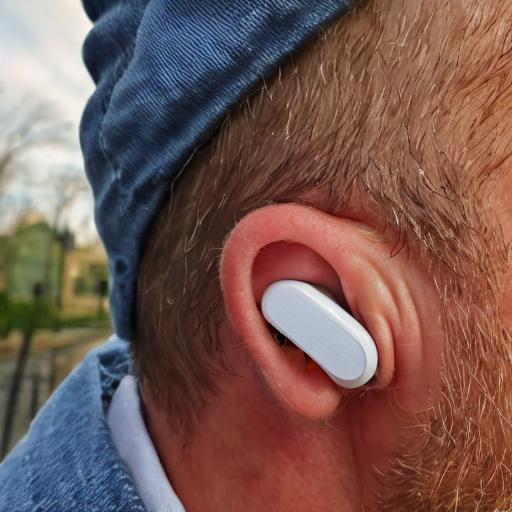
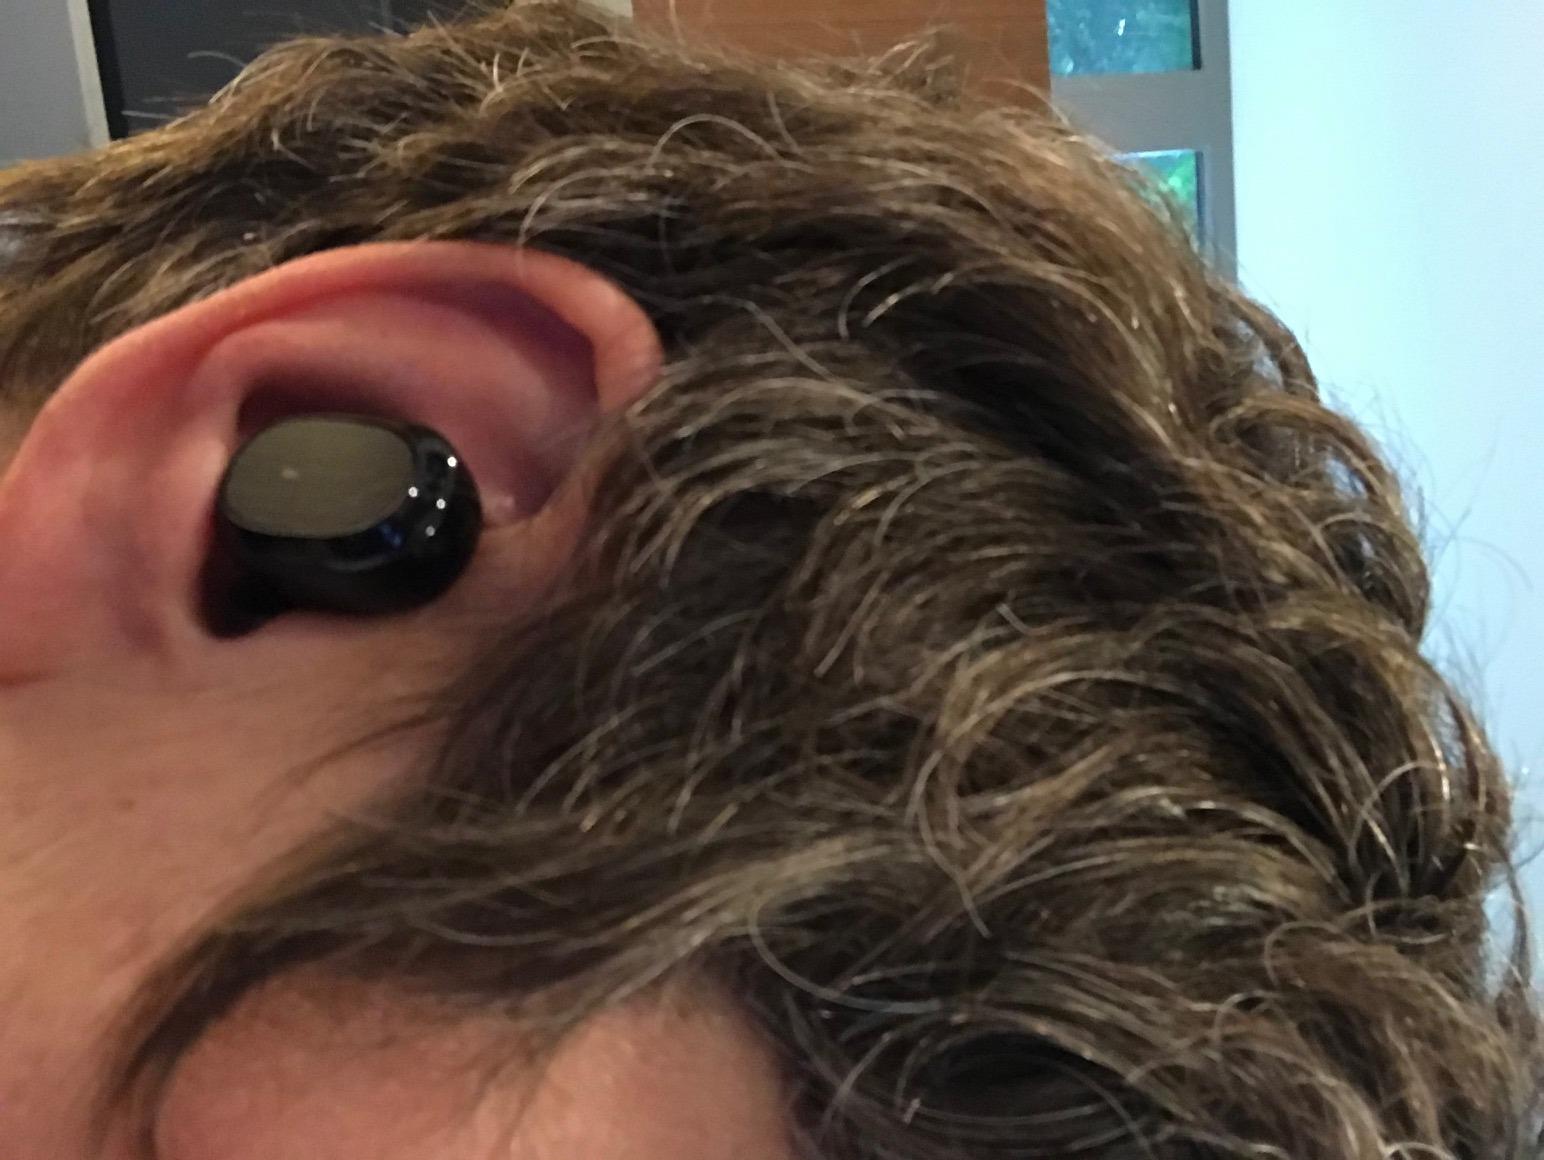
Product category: earbuds
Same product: no